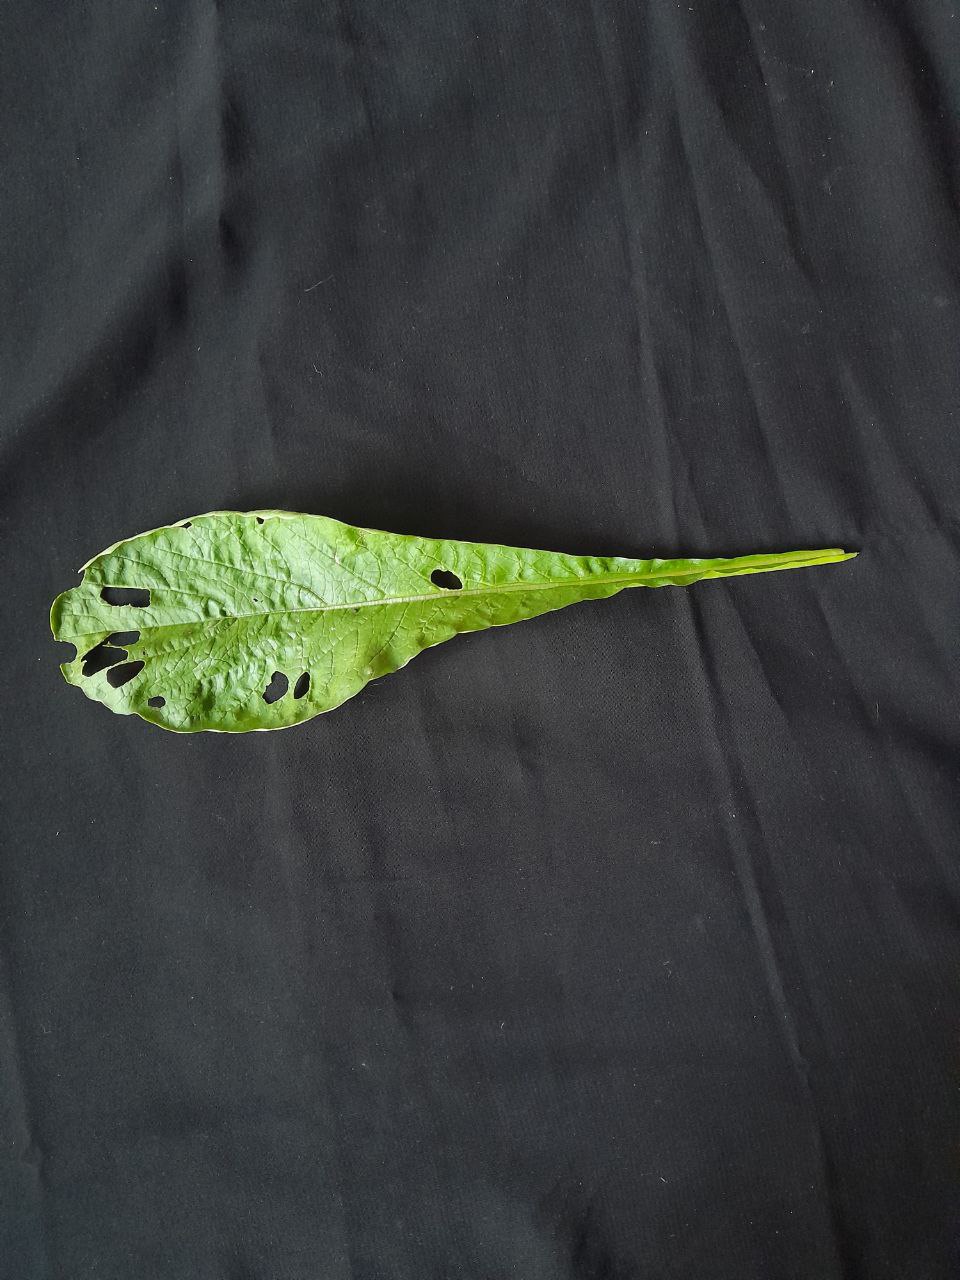
Label: flea beetle